Slingsby Falke

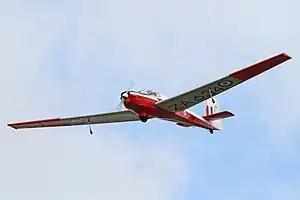
T61F Venture T2

The Slingsby Type 61 Falke was a licence-built version of the Scheibe SF 25B Motor glider built by Slingsby Sailplanes. It entered service with the Royal Air Force for air cadet training as the Slingsby Venture.